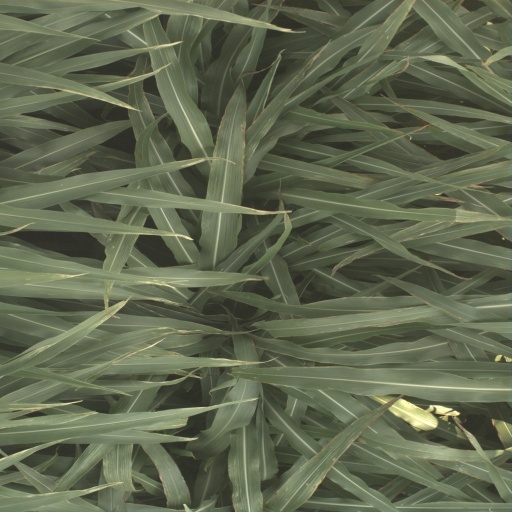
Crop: sorghum